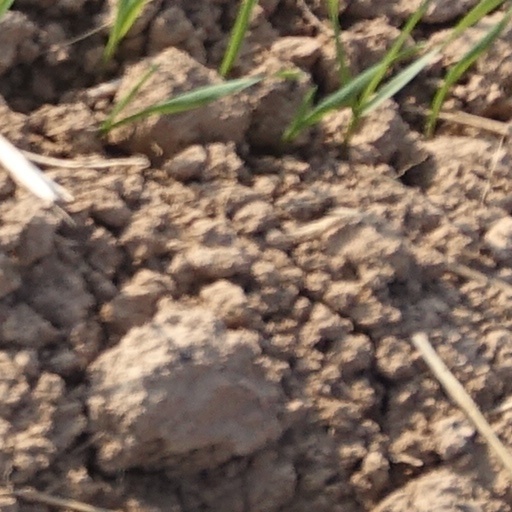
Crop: wheat